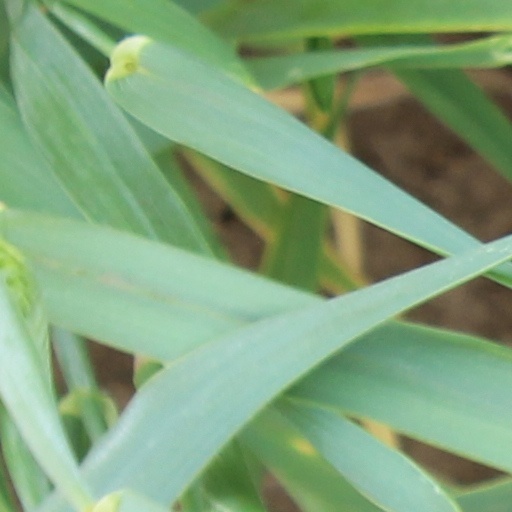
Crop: wheat